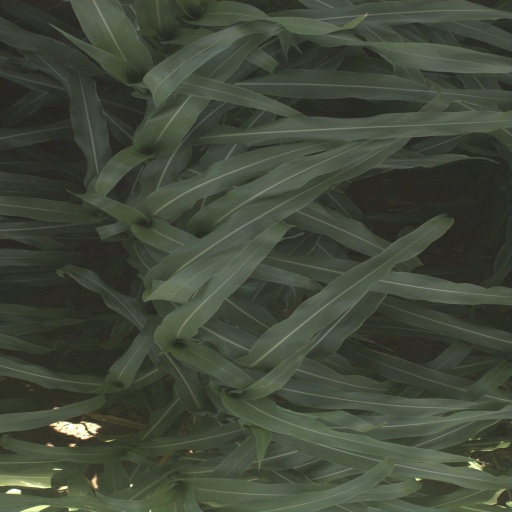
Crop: sorghum